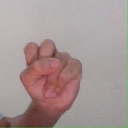
अक्षर: स